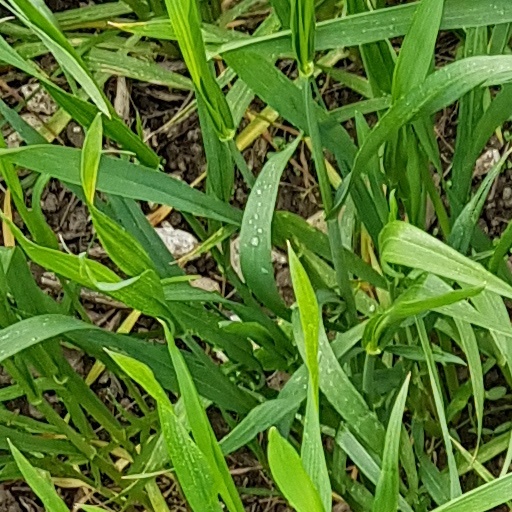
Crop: wheat